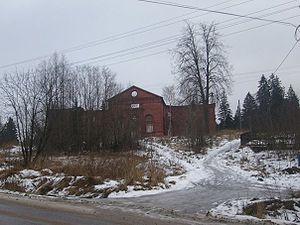
Jaakkima est une ancienne municipalité finlandaise de Carélie du Ladoga.